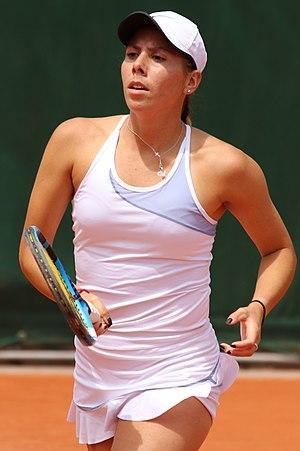
Giuliana Marion Olmos Dick, née le 4 mars 1993 à Schwarzach im Pongau en Autriche, est une joueuse de tennis mexicaine.